Buntal hat

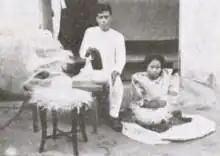
Woman weaving buntal hats while a man is using a charcoal iron to shape finished hats (c.1929)

Buntal hats are manufactured from buntal fiber extracted from buri palms ("Corypha" spp.). Most buntal fibers are sourced from the buri plantations of Quezon Province. Traditionally, it is extracted from seven to ten-year old buri palms. Three to six leaf stems (at least in length) are cut from a tree twice each year. The base of the stem is skinned and the exposed fiber beaten with a bolo blade until they are separated into bundles. The name of the fiber comes from this process ("buntal" is Tagalog for "to strike" or "to beat"). The top part of the stem is also skinned. The entire stem is then tied to a post for support. Bundles of exposed fiber are selected from the beaten part and then manually pulled out of the stem. Each pulling can yield 1 to 5 fibers, and each stem can yield four to six bundles of fibers (known as "meresa"), depending on the condition of the stem and the dexterity of the worker. Modern buntal fibers however, can also be extracted via the easier method of retting.